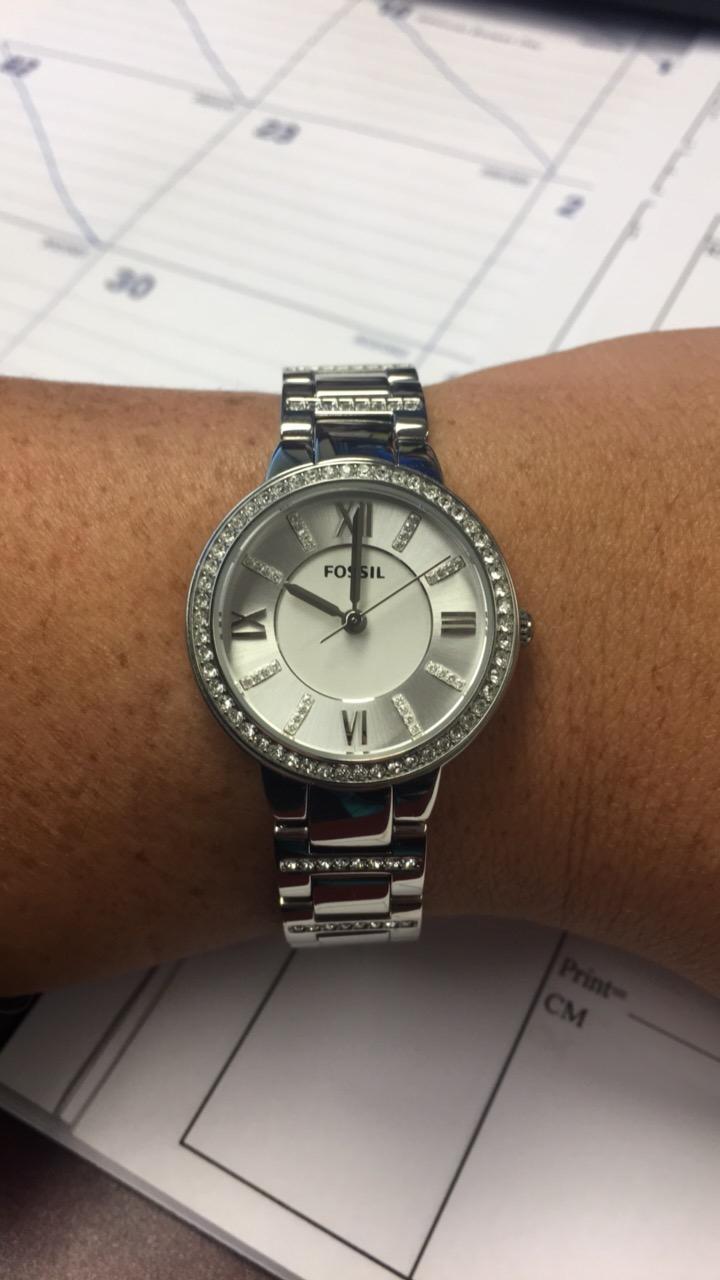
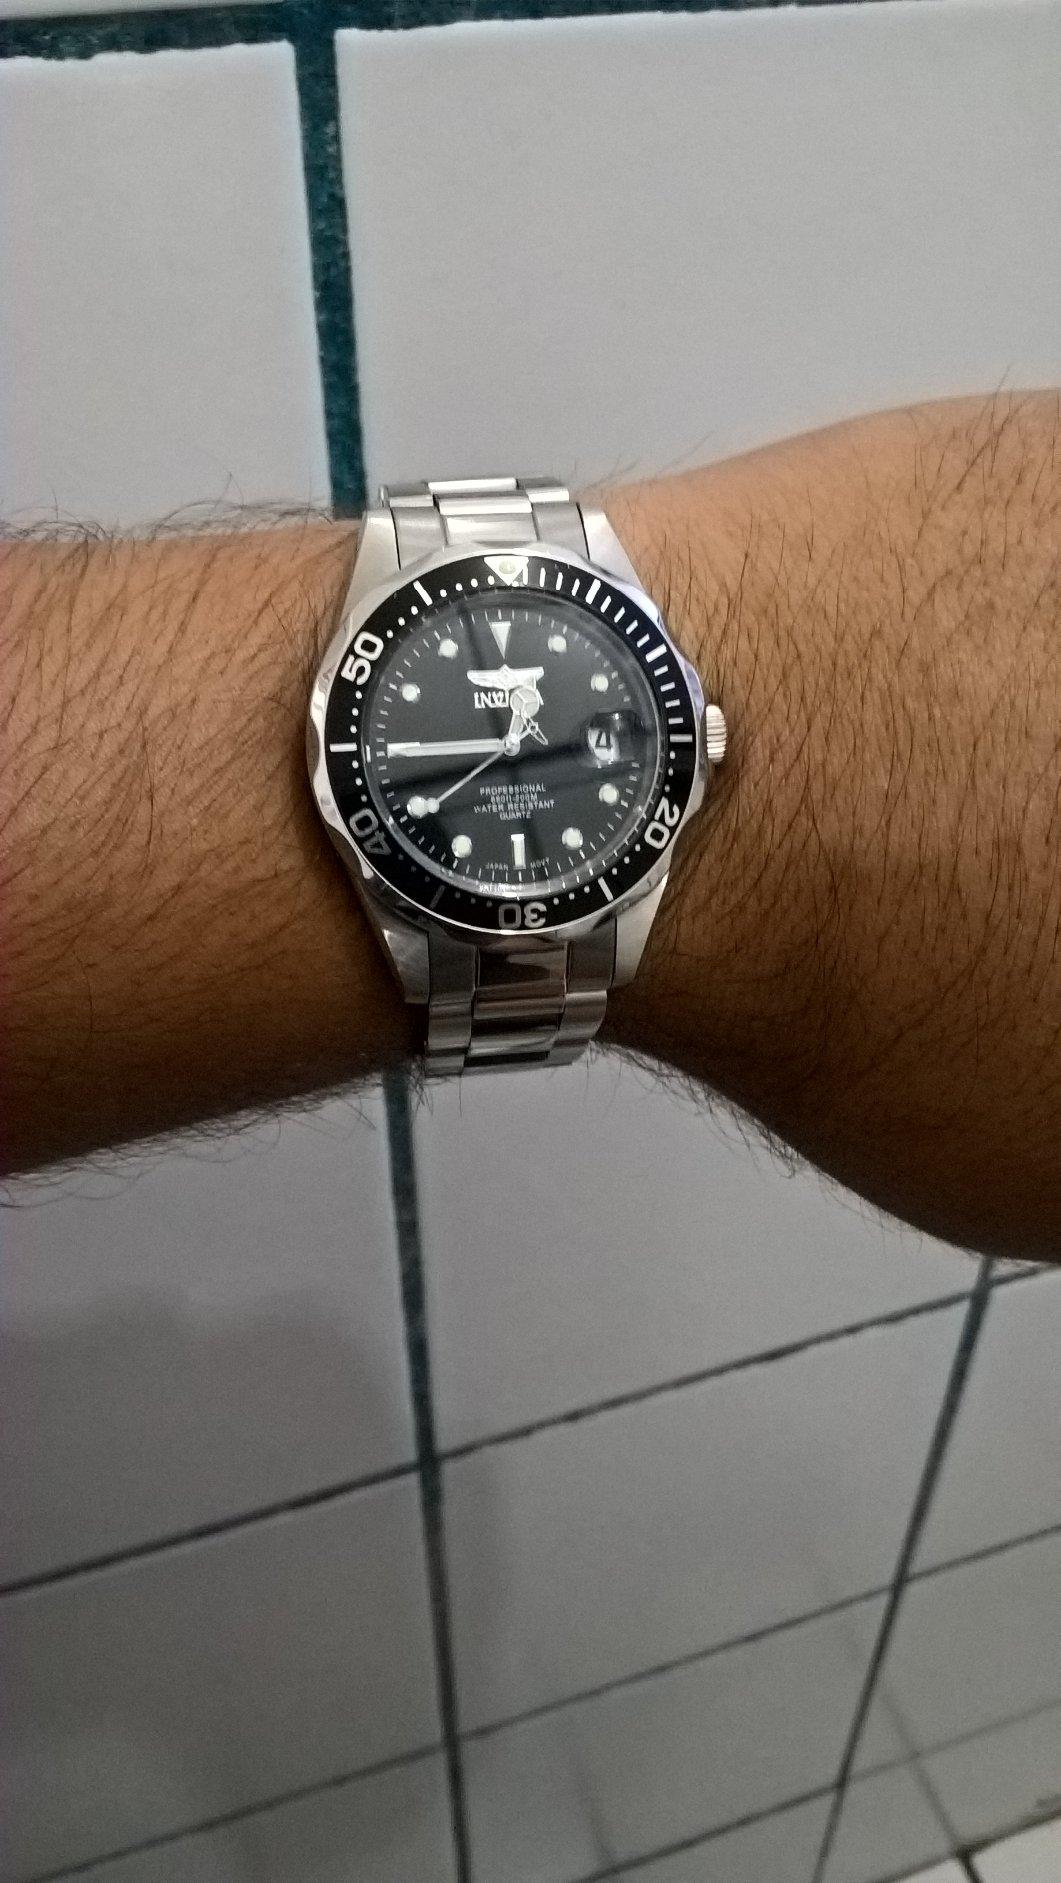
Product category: accessories_watch
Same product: no